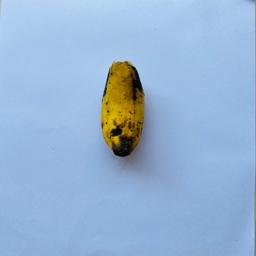
Banana variety: Sabri Kola